Jean Mignon

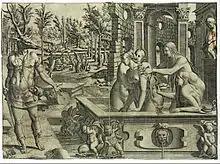
"The Transformation of Actaeon", etching, 430 x 574 mm, 1550s?, without its very elaborate frame. Actaeon is shown three times, finally being killed by his hounds.

Jean Mignon was a French artist in painting and printmaking in the 16th century, active from 1537 to the mid-1550s. He worked in etching, sometimes supplemented by engraving, and was one of the first group of artists in France to use etching for prints. He was part of the burst of activity in the 1540s associated with the First School of Fontainebleau.